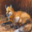
Label: fox